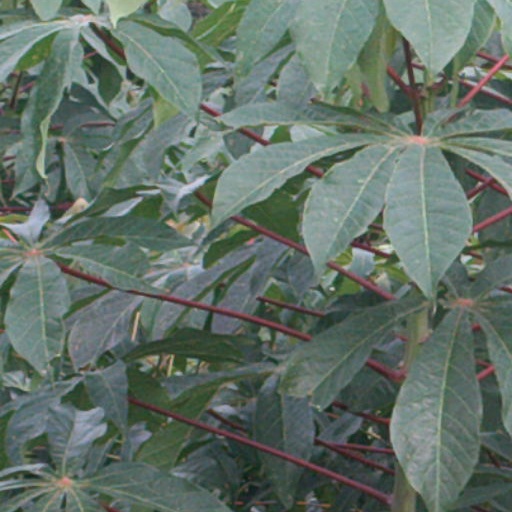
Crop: cassava